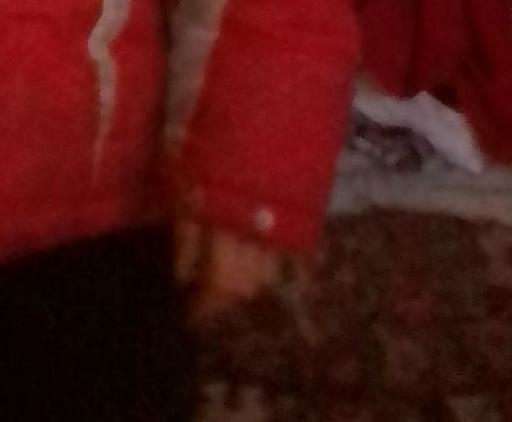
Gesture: no_gesture